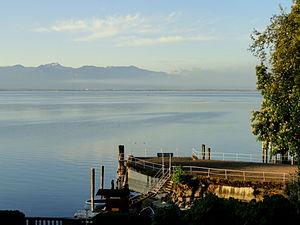
Le Bade-Wurtemberg est l'un des seize Länder composant l'Allemagne. Il est parfois aussi appelé pays de Bade en français.